Willys MB

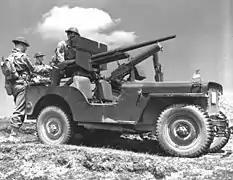
Jeep with a 37mm cannon and a belt-fed, water-cooled, rapid-fire Browning M1917A1 machine gun in U.S. 3rd Infantry, Newfoundland, 1942

Many solutions made the jeep run on rails, popular in the Pacific theater with U.S., Britain, and Commonwealth troops, especially in Burma. A-frames on the front bumper enabled two jeeps to tow heavy trailers (for 2ton trucks) in tandem. For desert cooling, radiator surge tanks were used in North Africa in 1942. Equally, there were winterization kits, even snowplows, and the jeep's go-anywhere capability was further aided with deep water fording kits, tire air compressors, and a winch option. For communications, jeeps were modified with rear ditch plows and cable laying reels, such as the RL-31 reel unit.